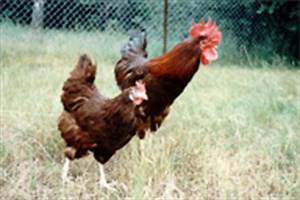
Label: chicken